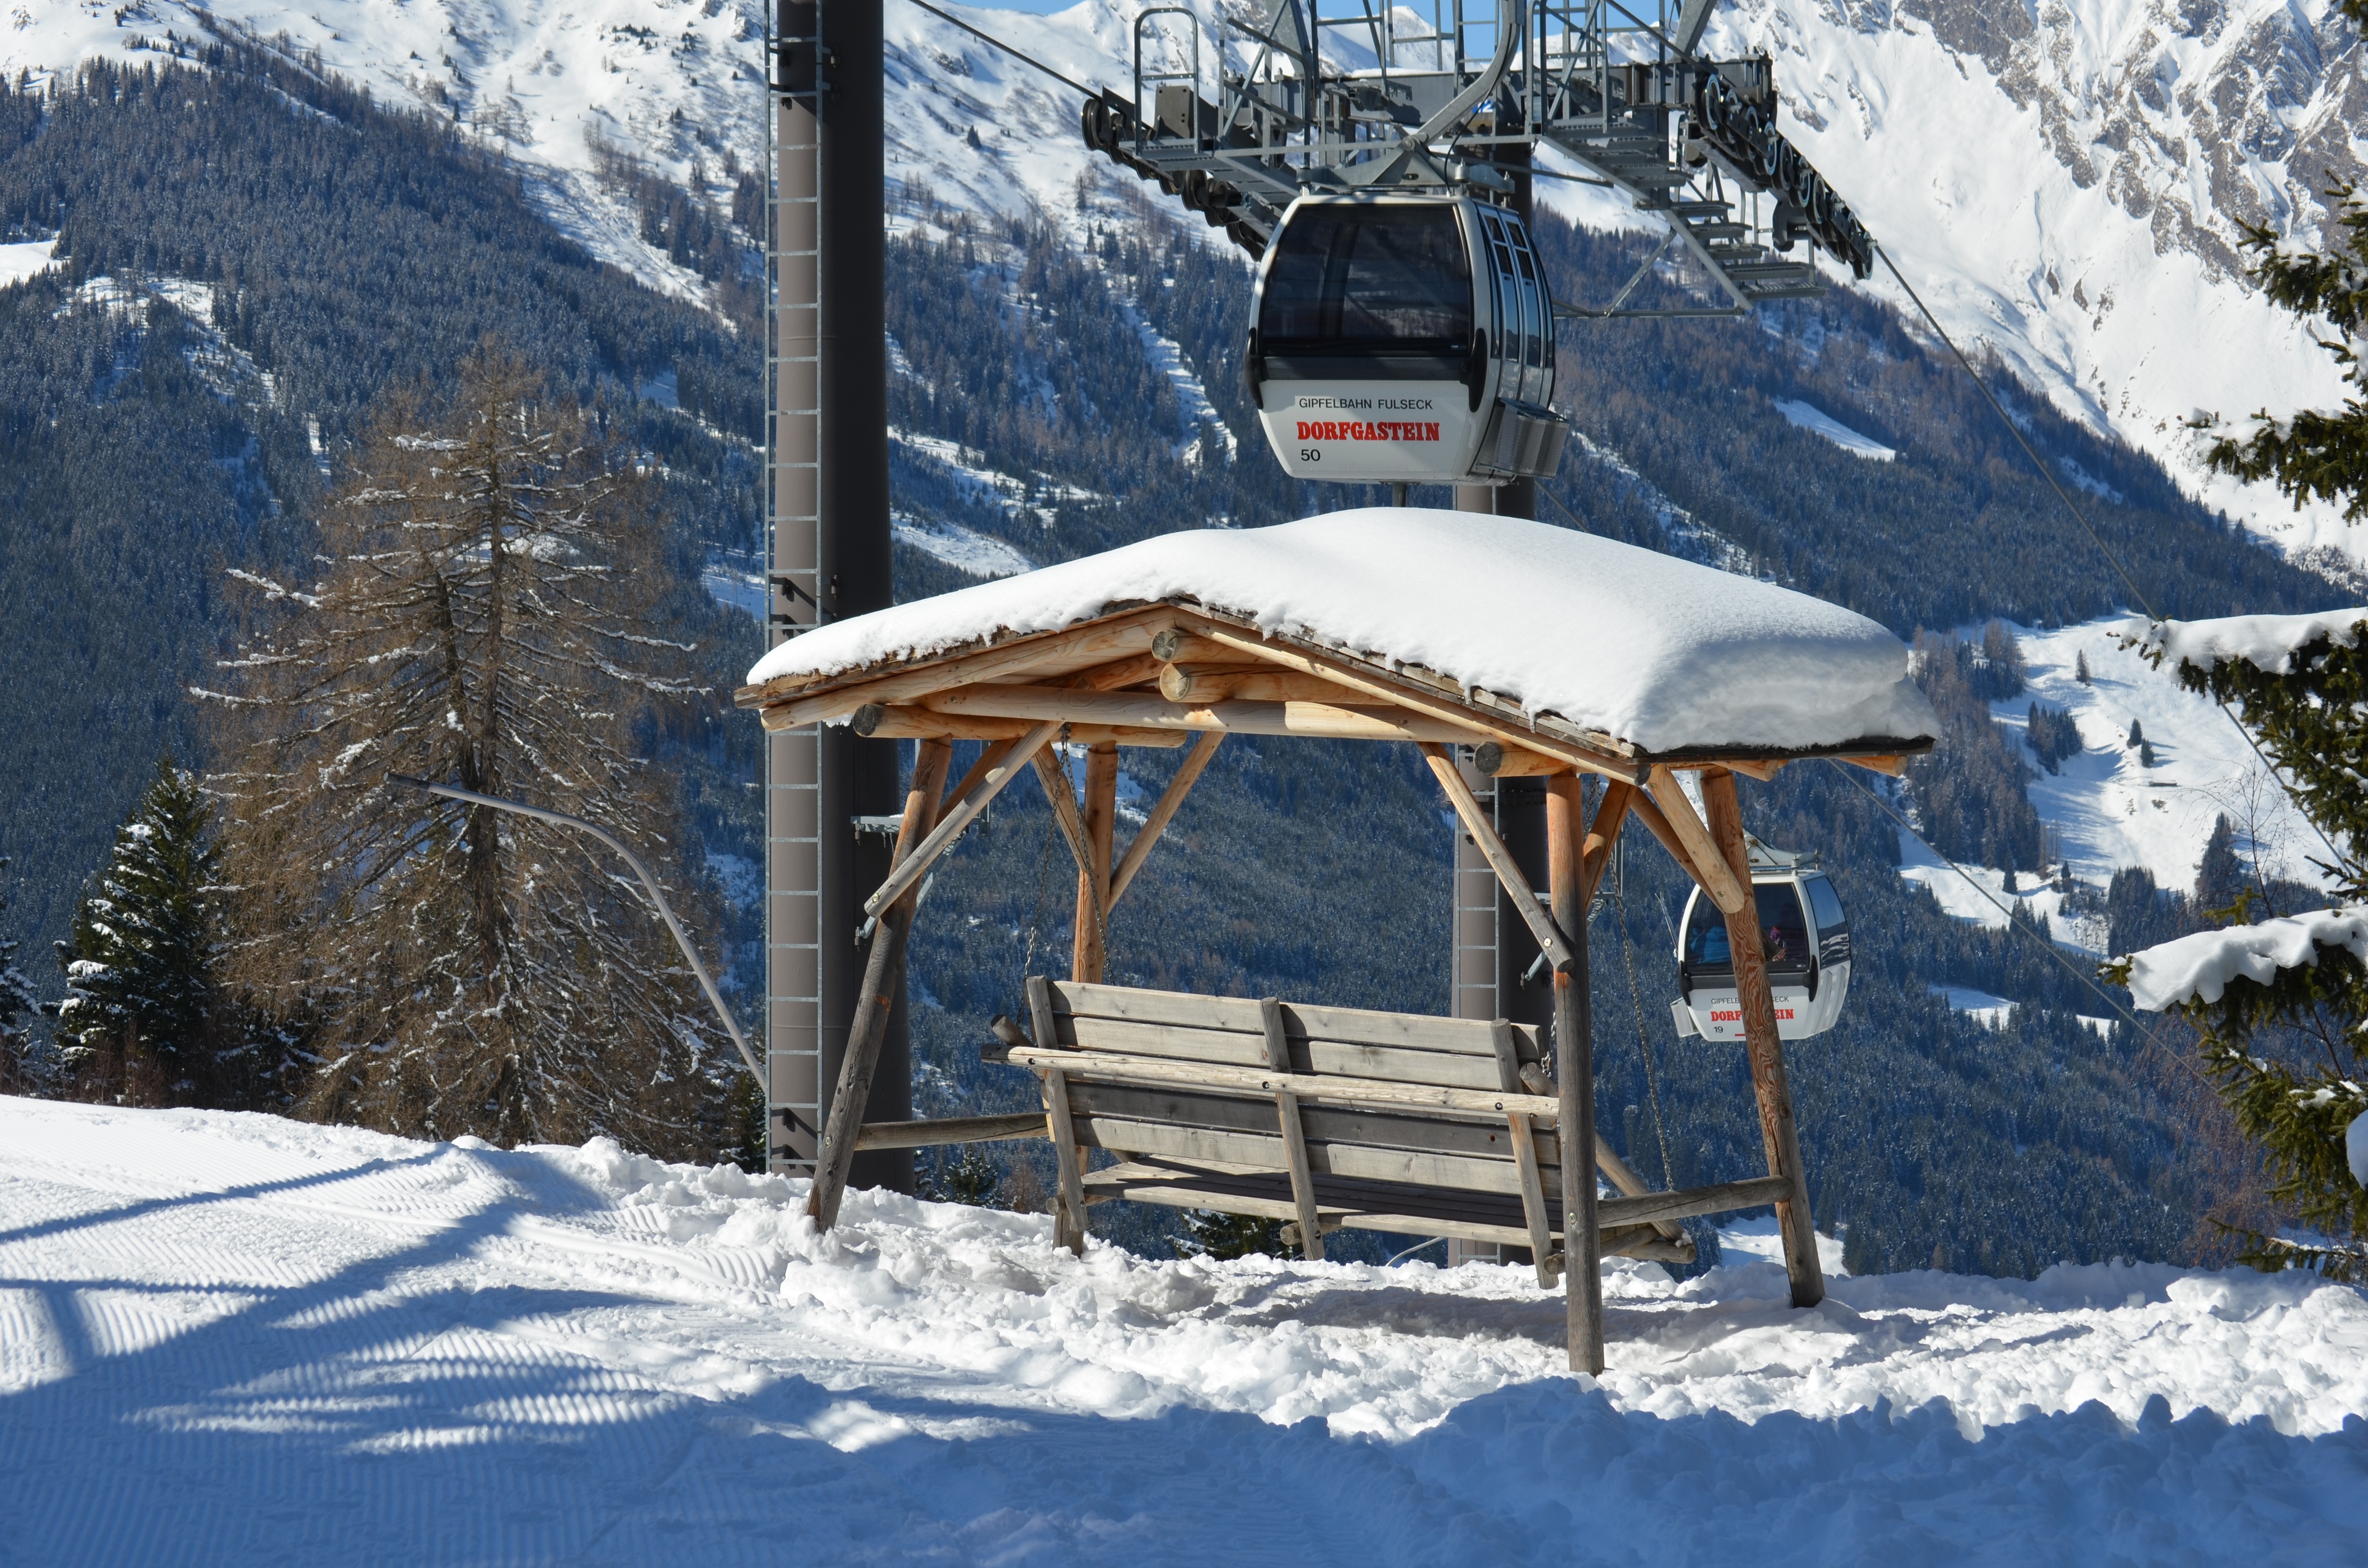
mountain, snow, winter, view, mountain range, weather, skiing, season, sports equipment, winter sport, resort, alps, ski, piste, winter sports, nordic skiing, ski equipment, geological phenomenon, sugar house